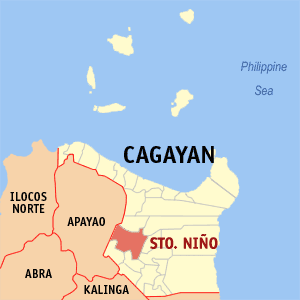
Santo Niño est une municipalité de la province de Cagayan, aux Philippines.